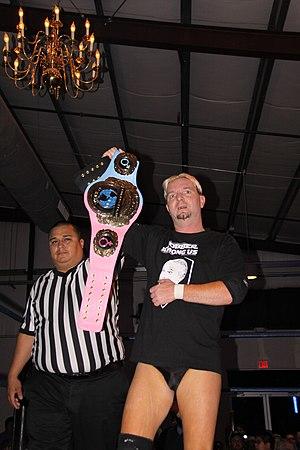
Le catcheur James Ellsworth brandissant la ceinture de champion intergenre.